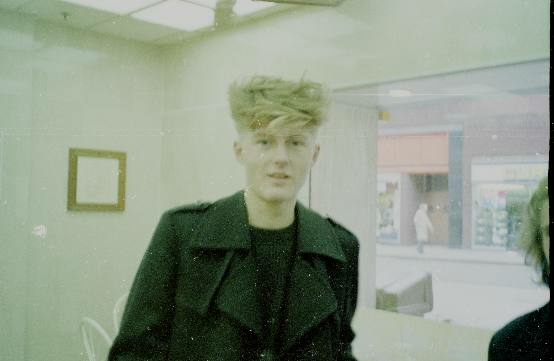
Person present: Yes